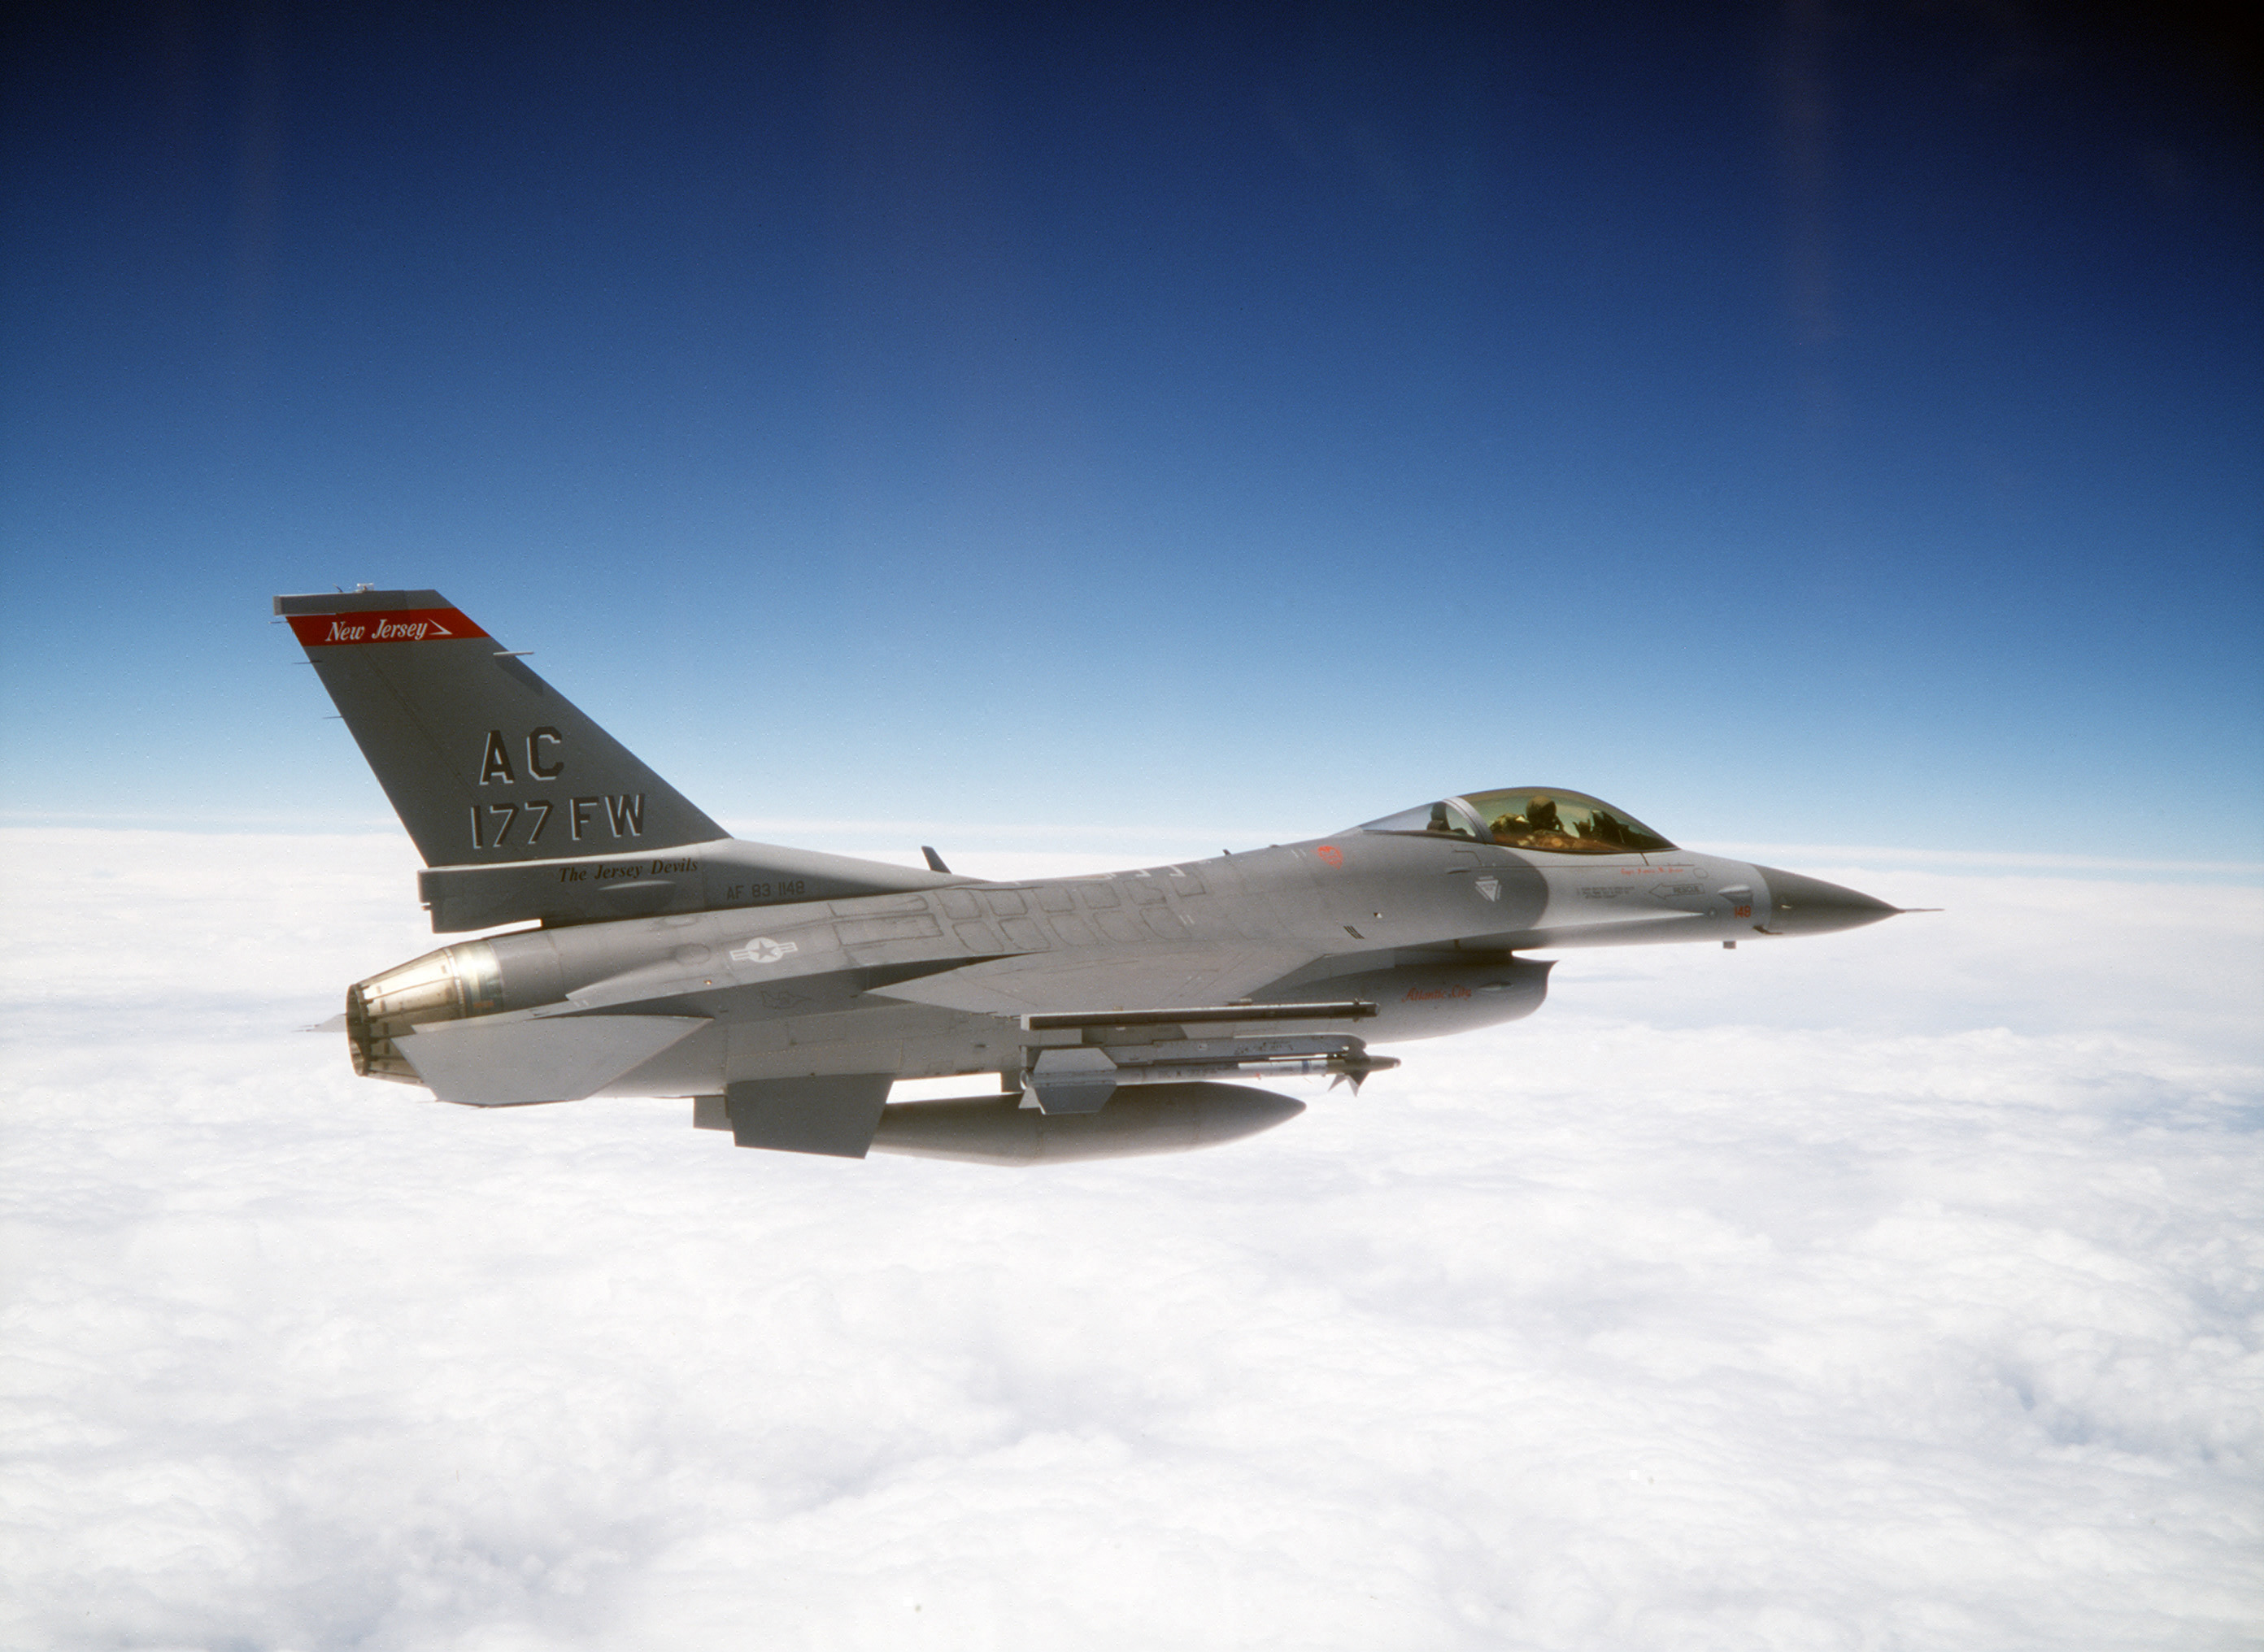
Vehicle type: Planes